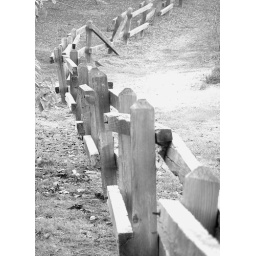
i took this picture of the fence obviously.. and the bird pirched there in the background was an added bonus.